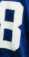
Number: 8